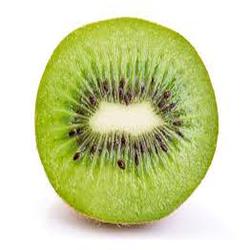
Label: Kiwi